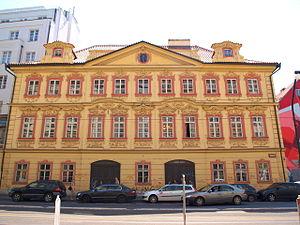
Le palais Schirding est un édifice baroque situé dans la Nouvelle Ville de Prague. Il est protégé en tant que monument culturel.